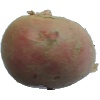
Label: Potato Red 1